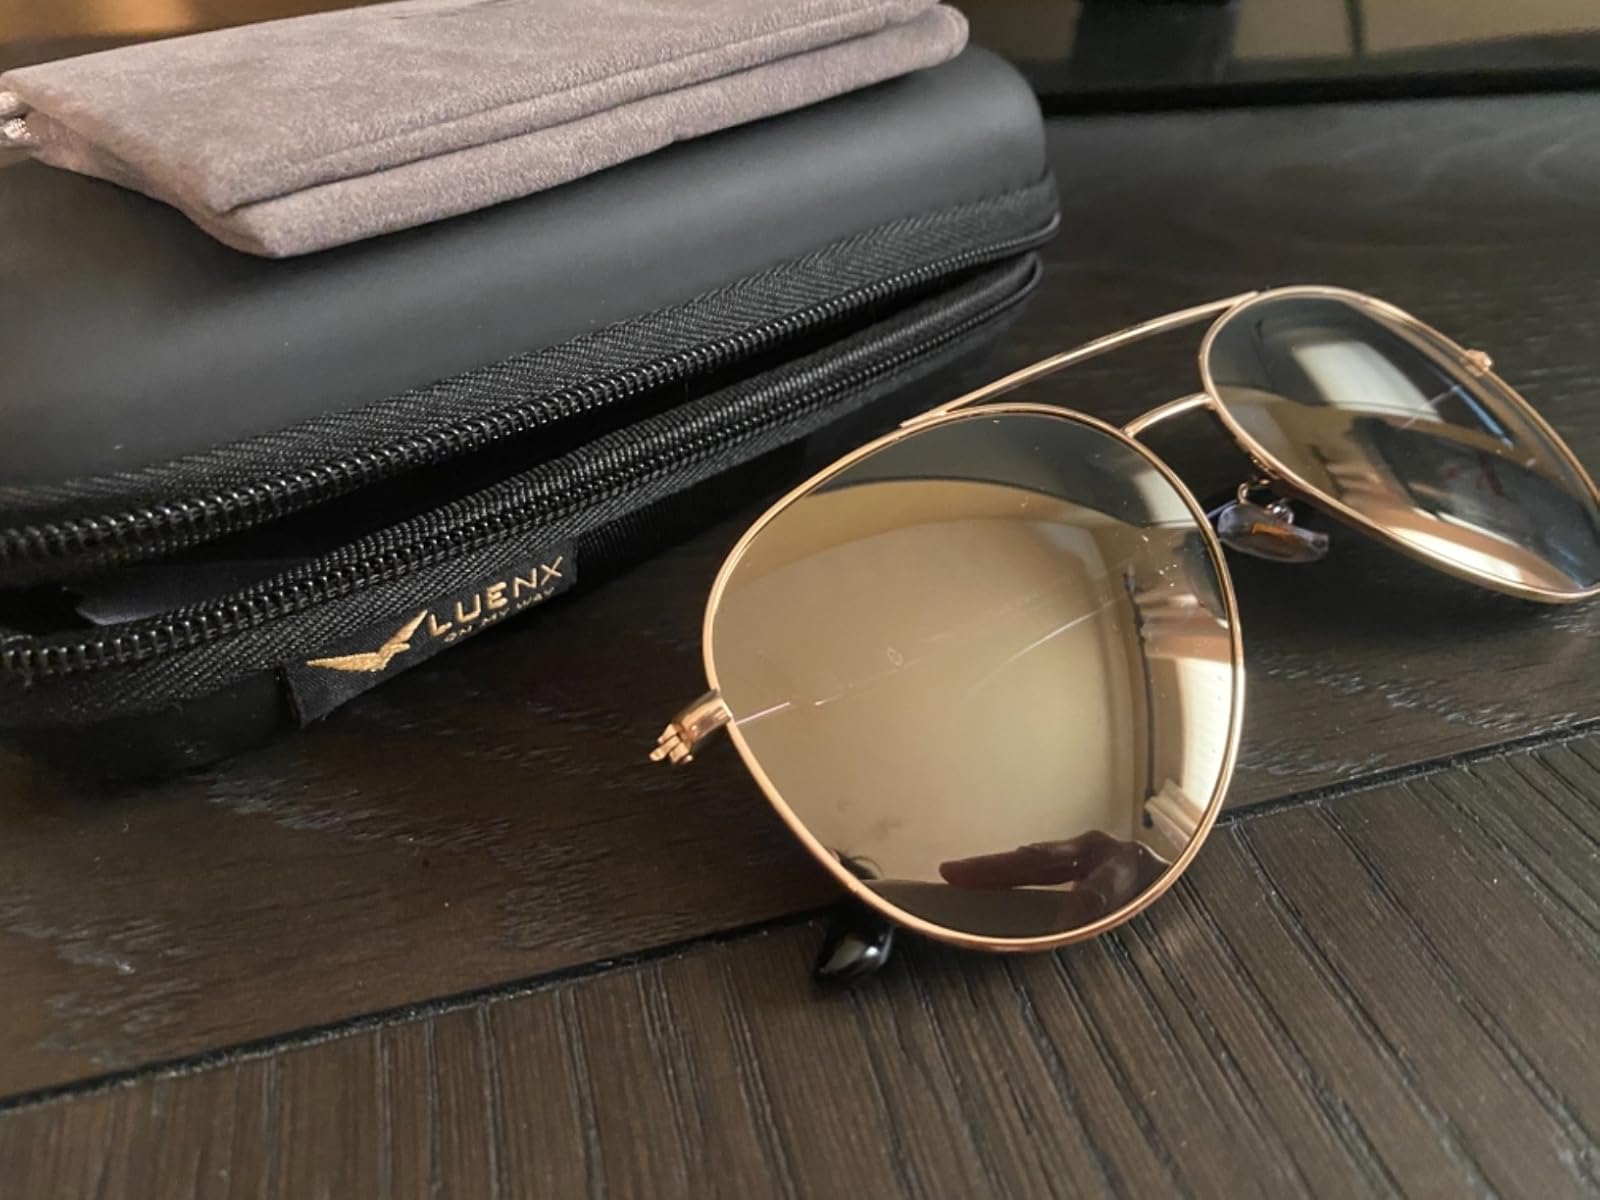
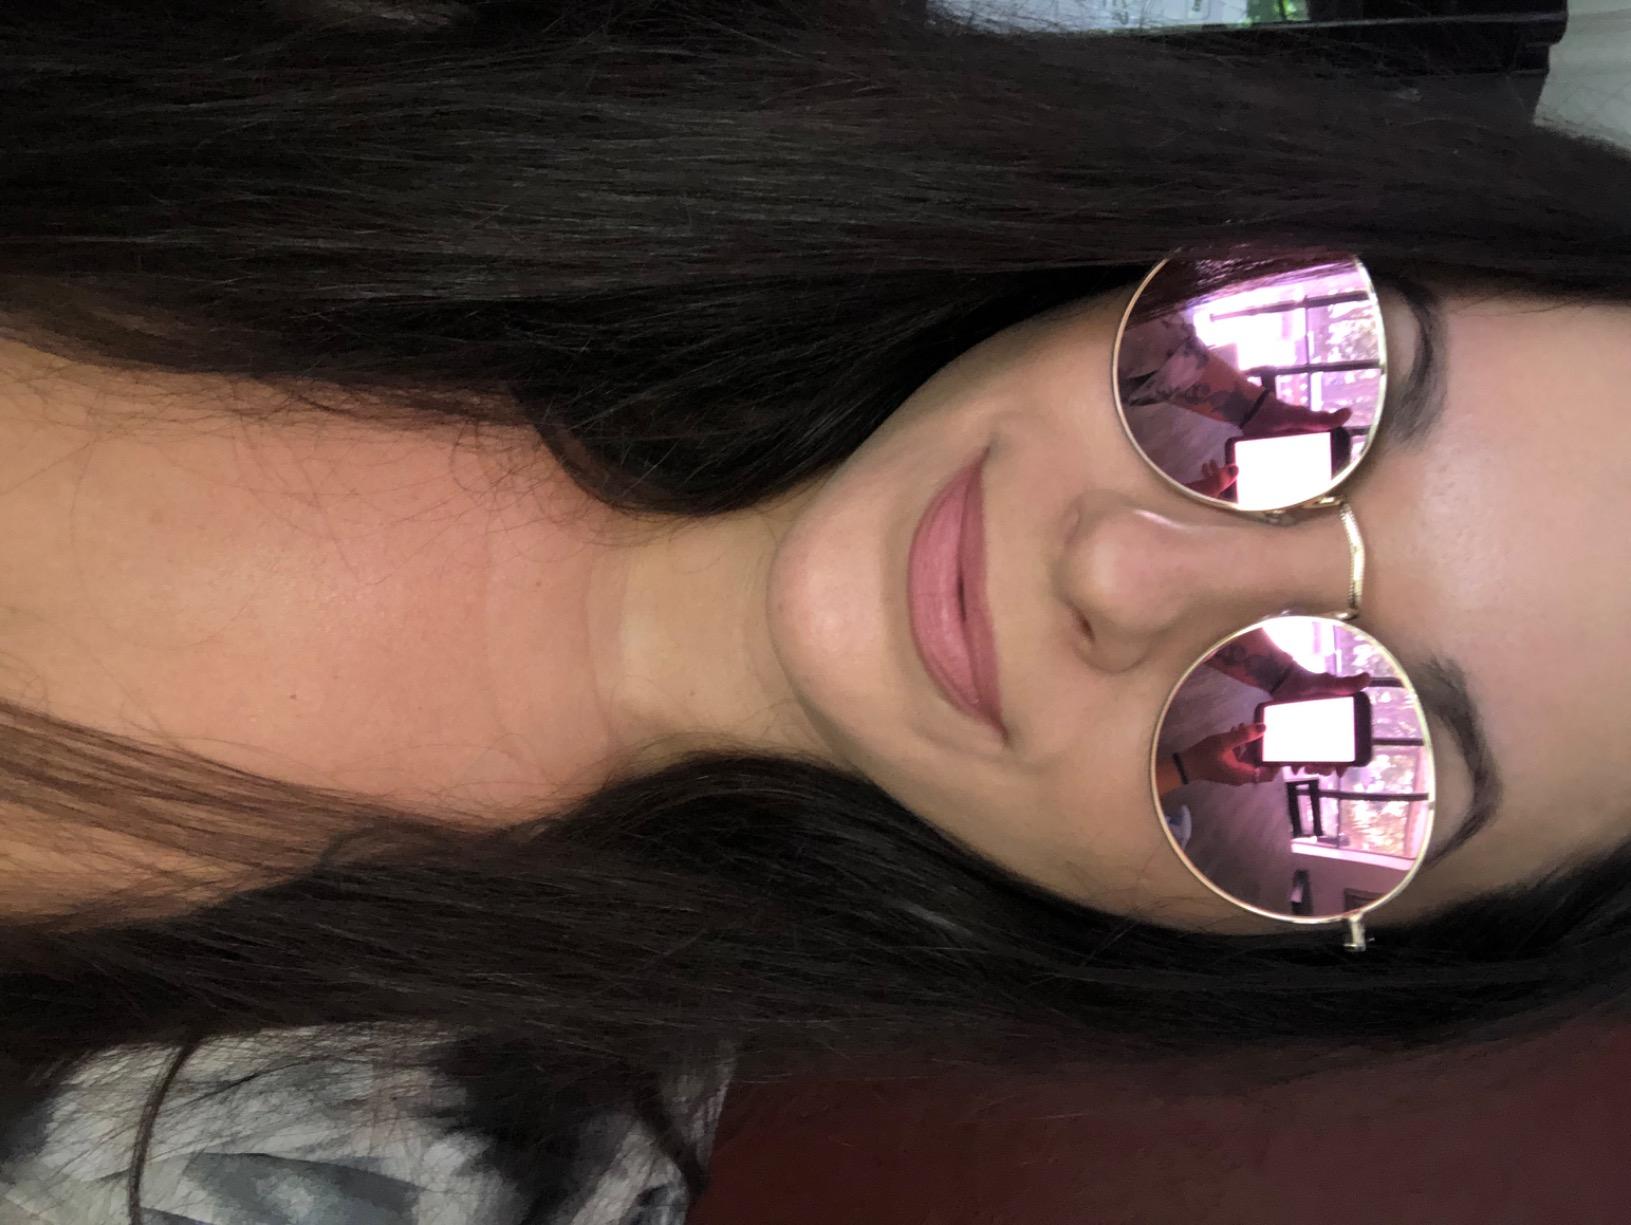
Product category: accessories_sunglasses
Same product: no